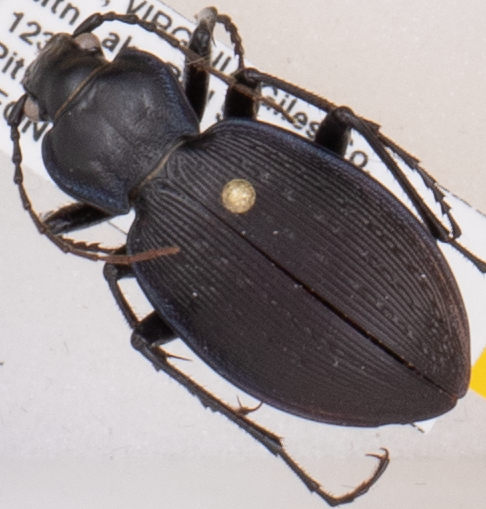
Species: Carabus goryi
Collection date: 2019-07-16
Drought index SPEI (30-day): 0.274
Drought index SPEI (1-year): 2.09
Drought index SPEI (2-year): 2.09